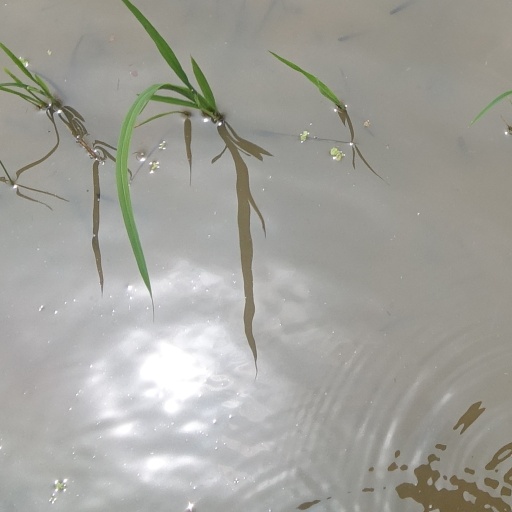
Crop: rice